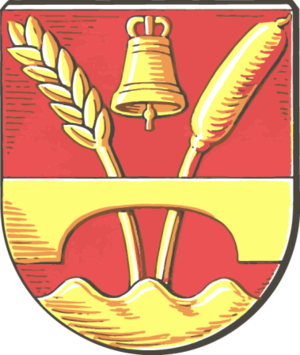
Niederlangen est une municipalité allemande du land de Basse-Saxe et l'arrondissement du Pays de l'Ems. En 2014, elle comptait 1 208 habitants.